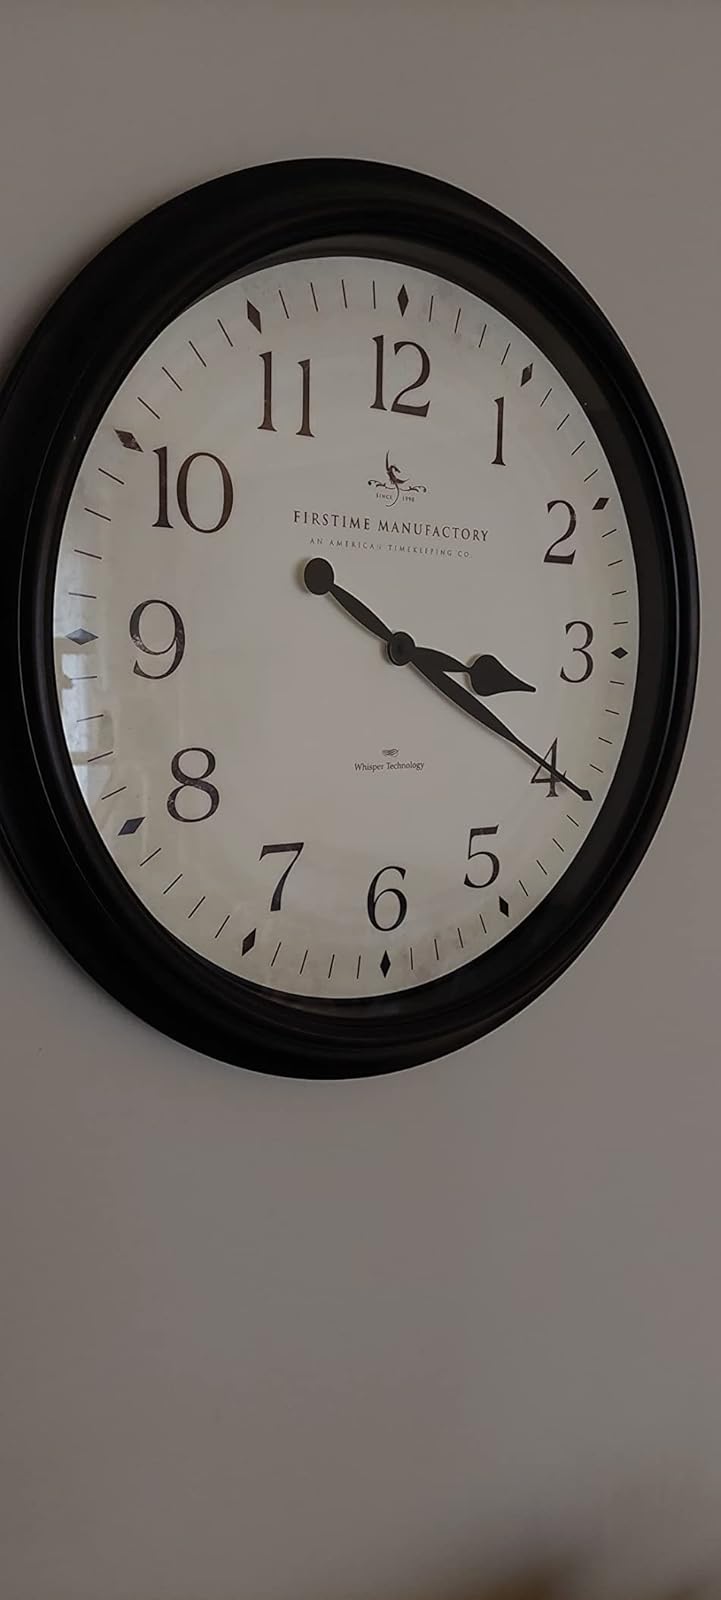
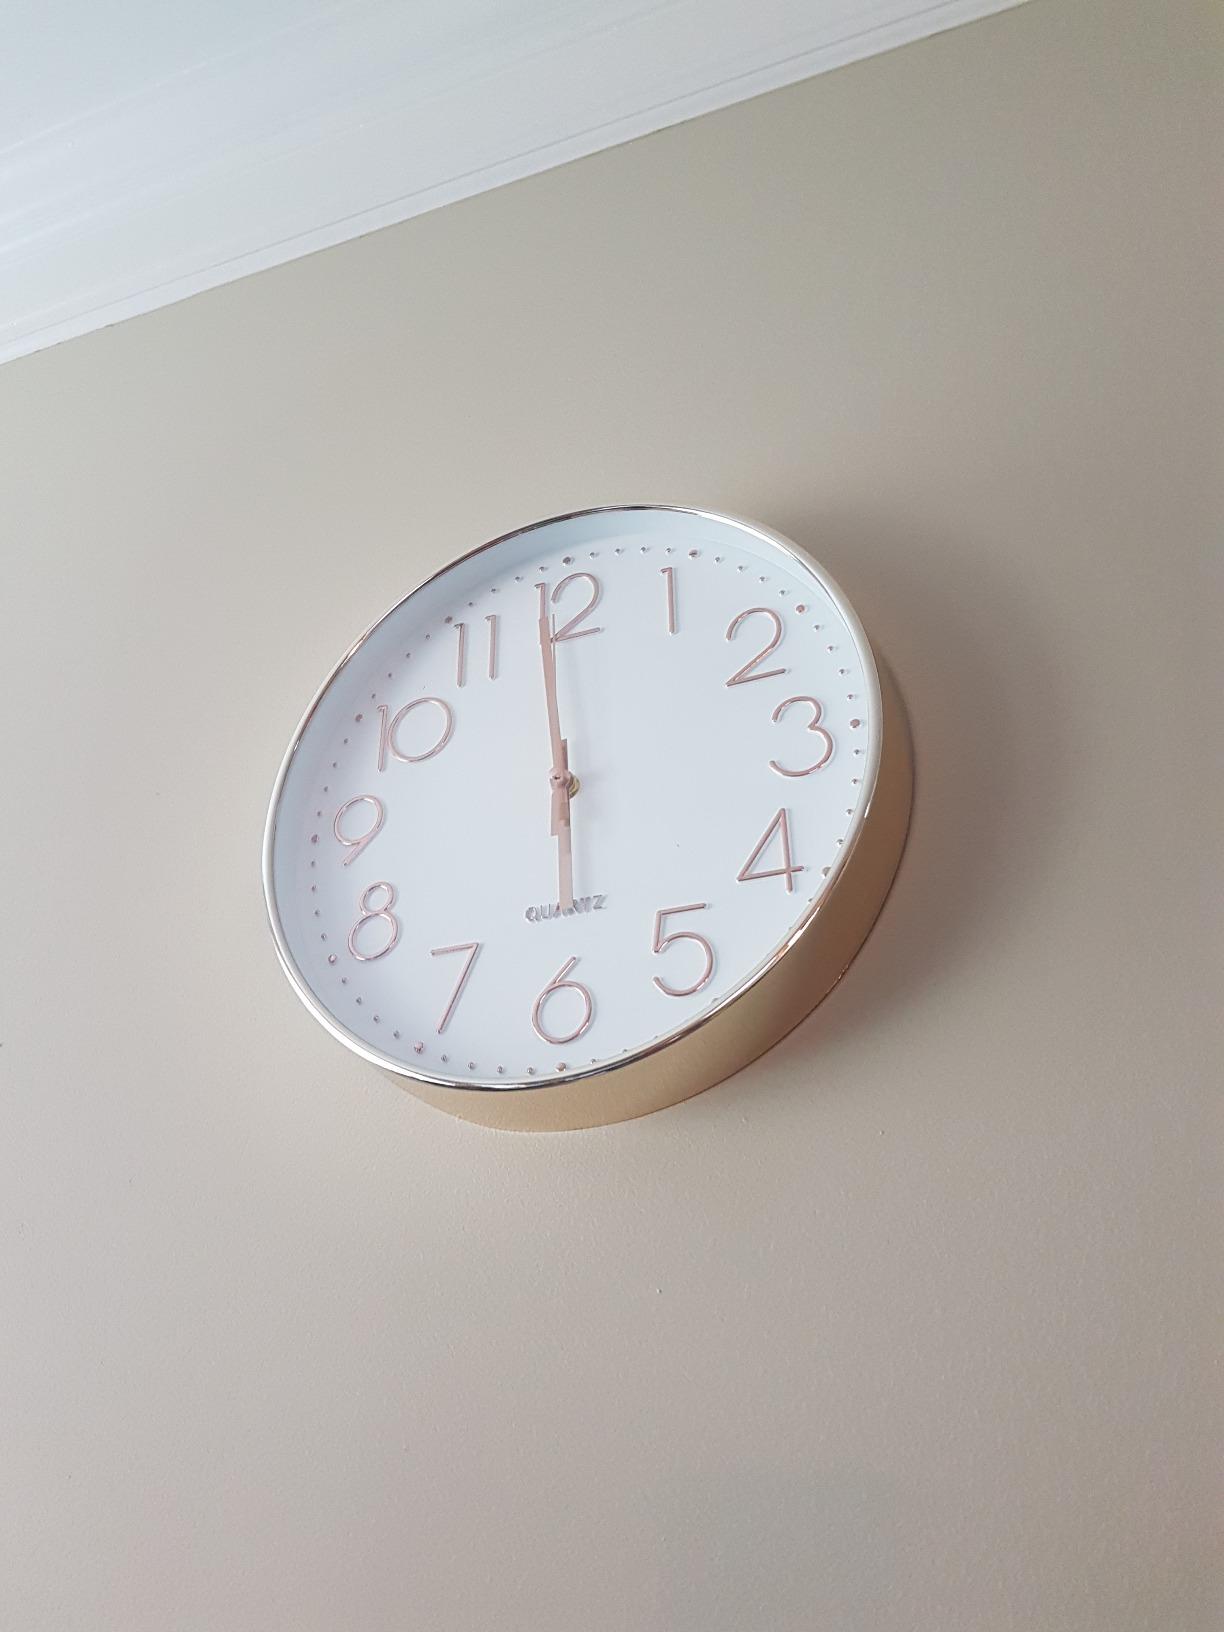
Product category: clock
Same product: no